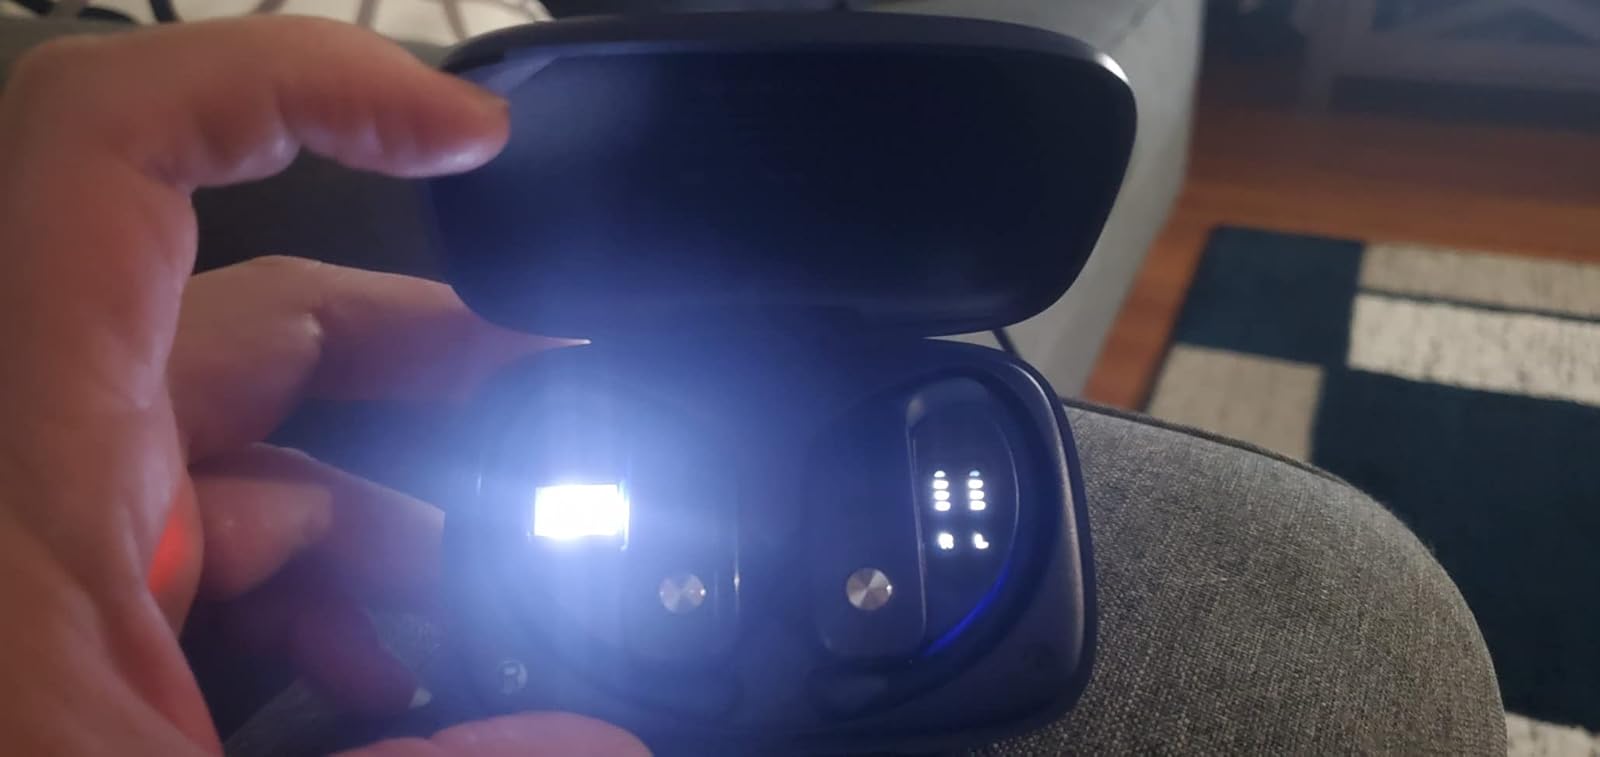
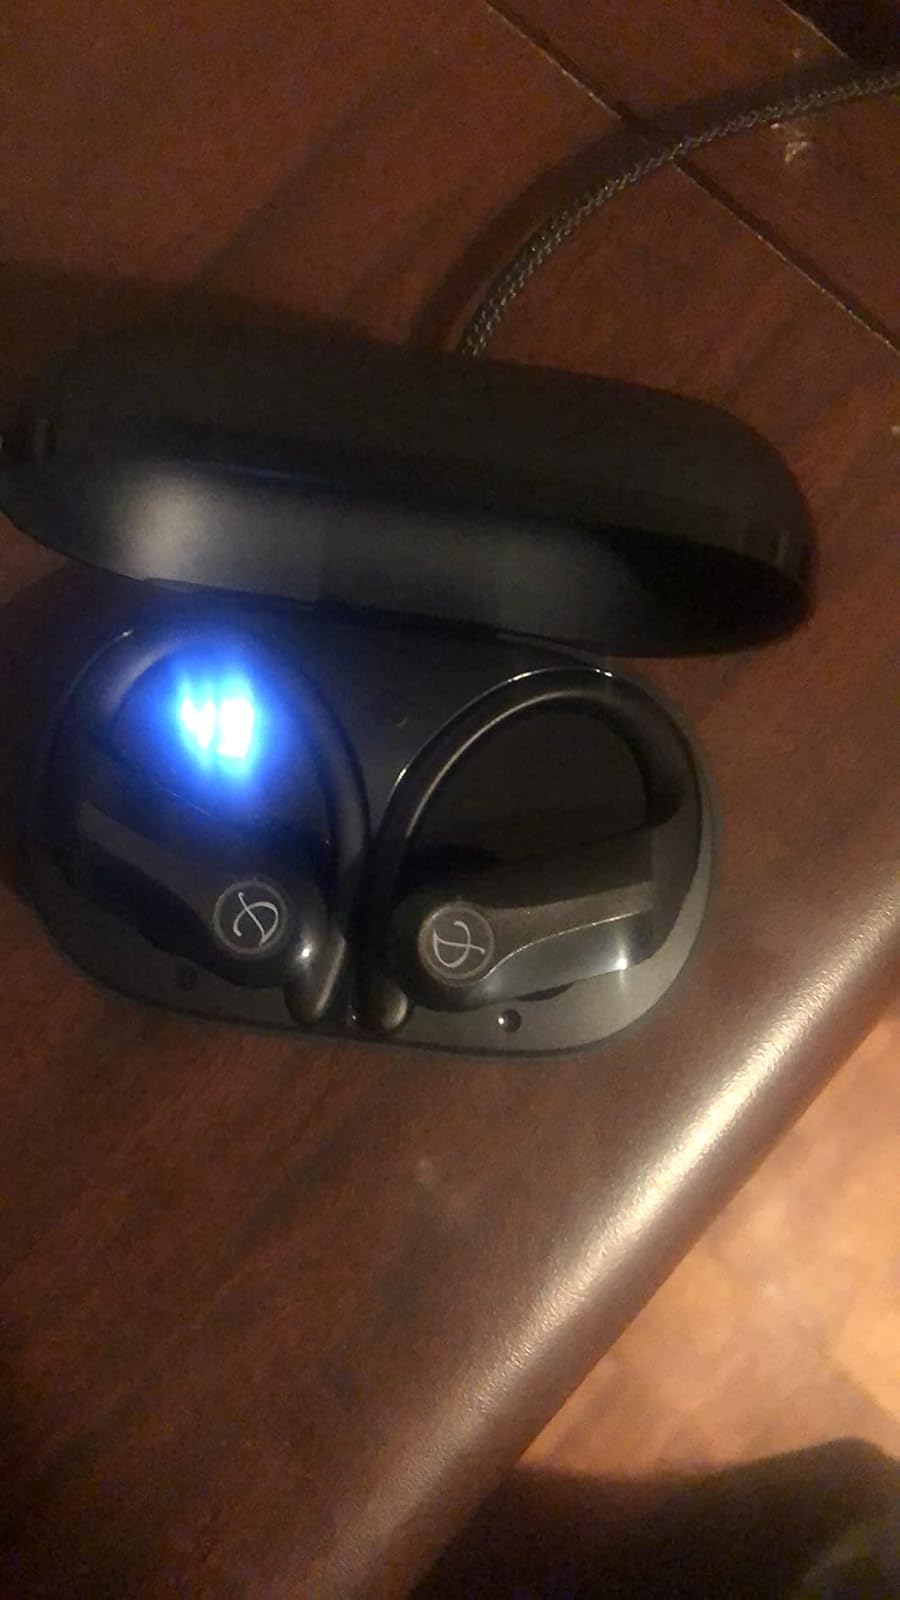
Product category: earbuds
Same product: no